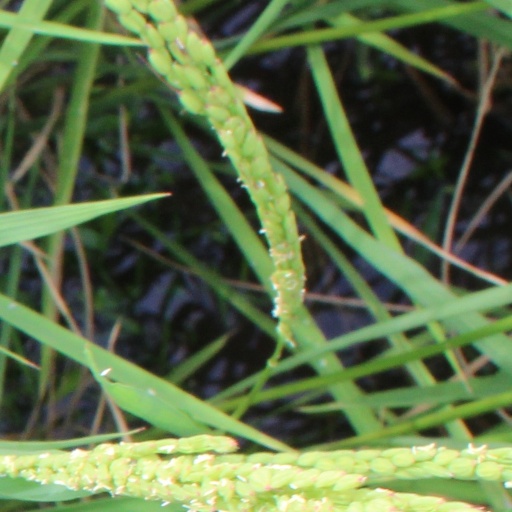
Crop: rice